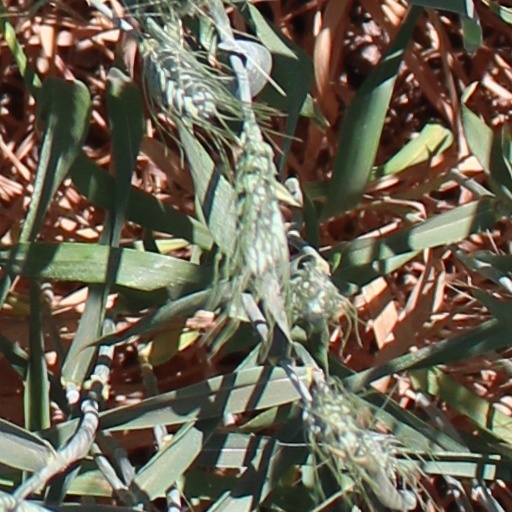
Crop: wheat